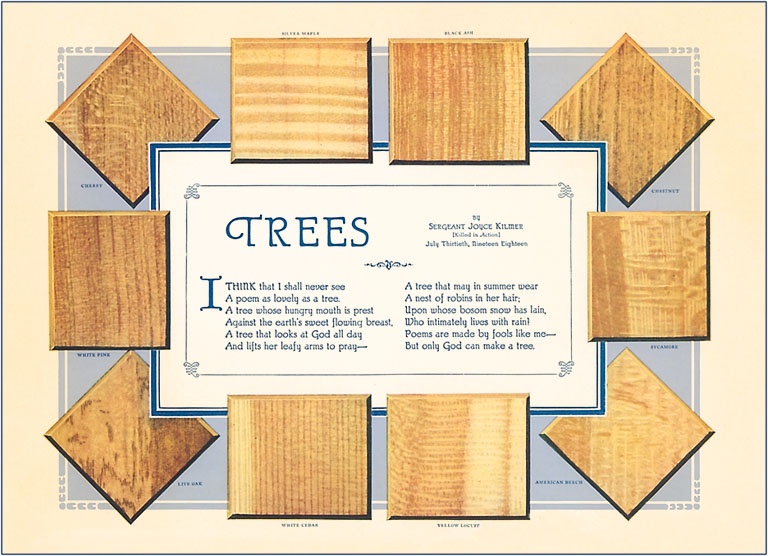
GD-135 Wood Samples - Vintage Image
Postcard Just like the postcards of yesteryear! 3.5" x 5.5" Pack of 10 Greeting Card Blank Inside Bagged with an envelope 4.5" x 6.25" Pack of 4 Magnet Badge-style magnet 2.5" x 3.5" Pack of 6 Art Print Bagged with a backing board 12.5" x 18" Individual Print
Brand: Found Image Press
Category: Arts & Entertainment > Hobbies & Creative Arts > Arts & Crafts > Art & Crafting Materials > Craft Shapes & Bases > Craft Wood & Shapes > Craft Wood Sheets